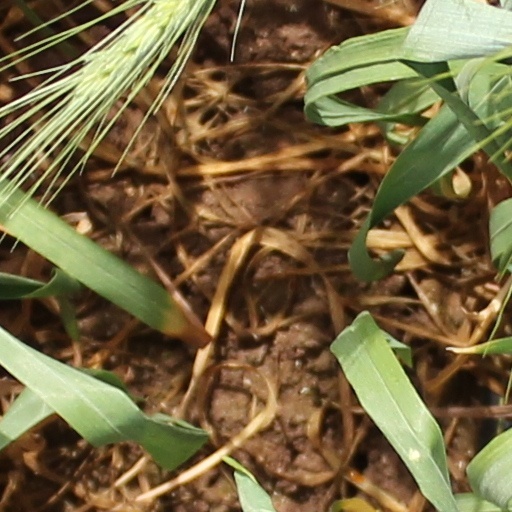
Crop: wheat